Rupununi uprising

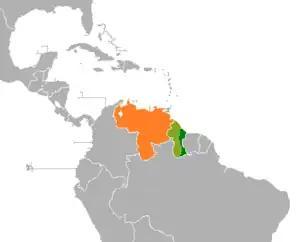
The Essequibo is in light green, with the rest of Guyana is shown in dark green and Venezuela in orange.

Venezuela supported and equipped the Rupununi rebels and their secession movement according to various academic sources. In the "Journal of Global South Studies", Taylor wrote, "Guyana faced a serious external threat from its much larger neighbor, Venezuela, which was pressing its historic claim to two-thirds of Guyana, the area west of the Essequibo River", further stating that while the Guyana Defence Force had 750 soldiers with no navy or aviation units, the Venezuelan Armed Forces had 15,000 troops along with a well-functioning air force and navy.